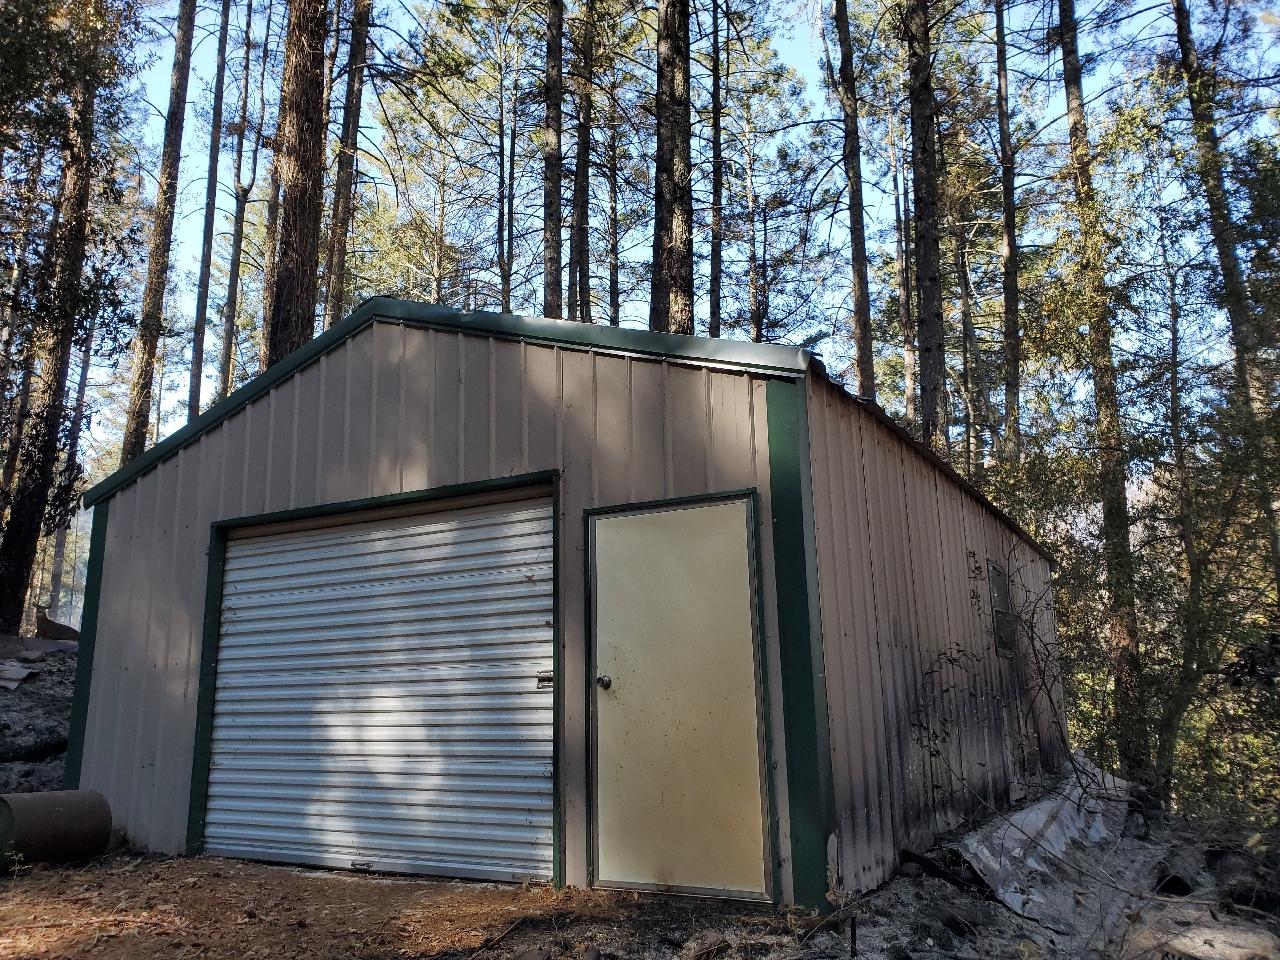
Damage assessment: affected